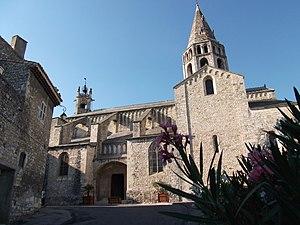
Eglise Saint-Andéol de Bourg-Saint-Andéol en Ardèche - France
Ce tableau présente la liste de tous les monuments historiques classés ou inscrits dans la ville de Bourg-Saint-Andéol, Ardèche, en France.
Bourg-Saint-Andéol est une commune française, située dans le département de l’Ardèche en région Auvergne-Rhône-Alpes. La ville est située sur la rive droite du Rhône à hauteur de Pierrelatte.